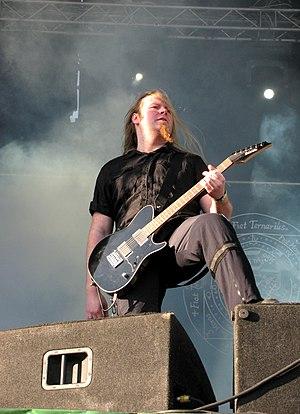
Sirenia est un groupe de metal gothique symphonique norvégien fondé par Morten Veland en 2001 après avoir quitté son premier groupe : Tristania. Dans ce nouveau projet, Morten est un membre permanent et leader idéologique. Auteur, compositeur, il interprète désormais presque toutes les parties musicales des albums sortis. Pour leur enregistrement, un grand nombre de guitares sont utilisées : guitare basse, guitare acoustique, guitare électrique, guitares à six, sept et douze cordes, ainsi que de la batterie, du synthétiseur, du piano et du violon. Caractéristique du projet : le chant féminin avec l’insertion d’un chœur, du chant guttural et du chant masculin clair. Les premières œuvres du groupe ont été caractérisées comme étant des compositions mélodiques et mélancoliques avec le rôle dominant du chant guttural dans les voix, plus tard leur musique deviendra plus rythmique et moins sombre. Pour diverses raisons, les musiciens changent souvent dans le groupe, de sorte que les quatre premiers albums sont enregistrés avec la participation de différentes chanteuses.